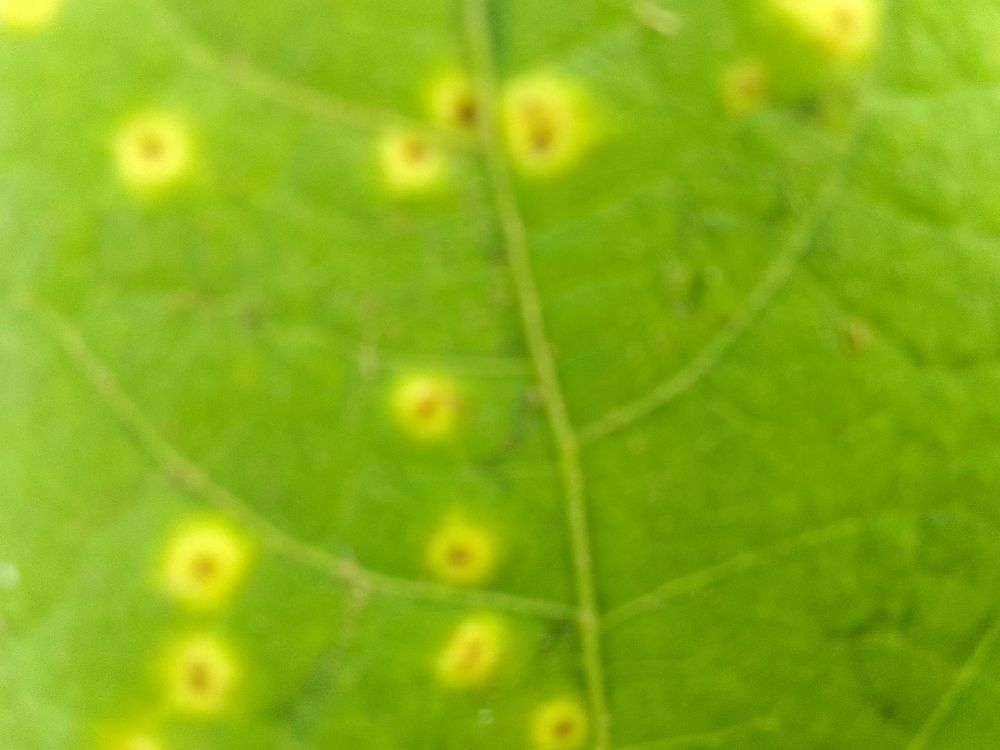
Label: rust